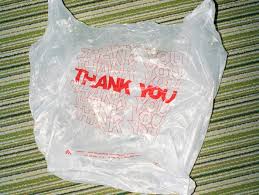
Waste category: plastic